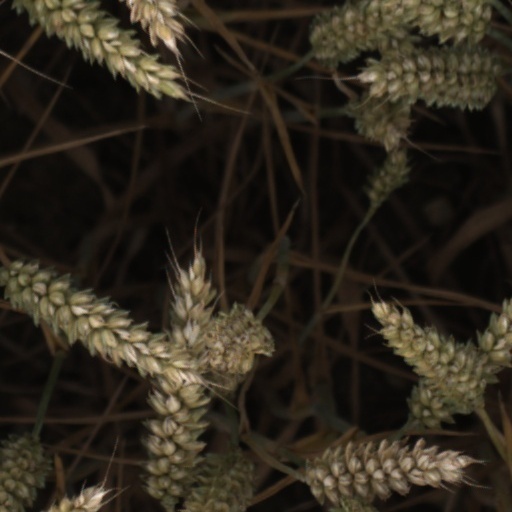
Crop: wheat